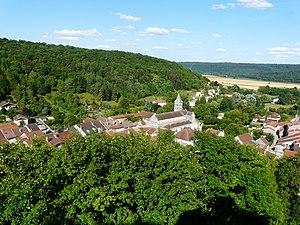
Vignory